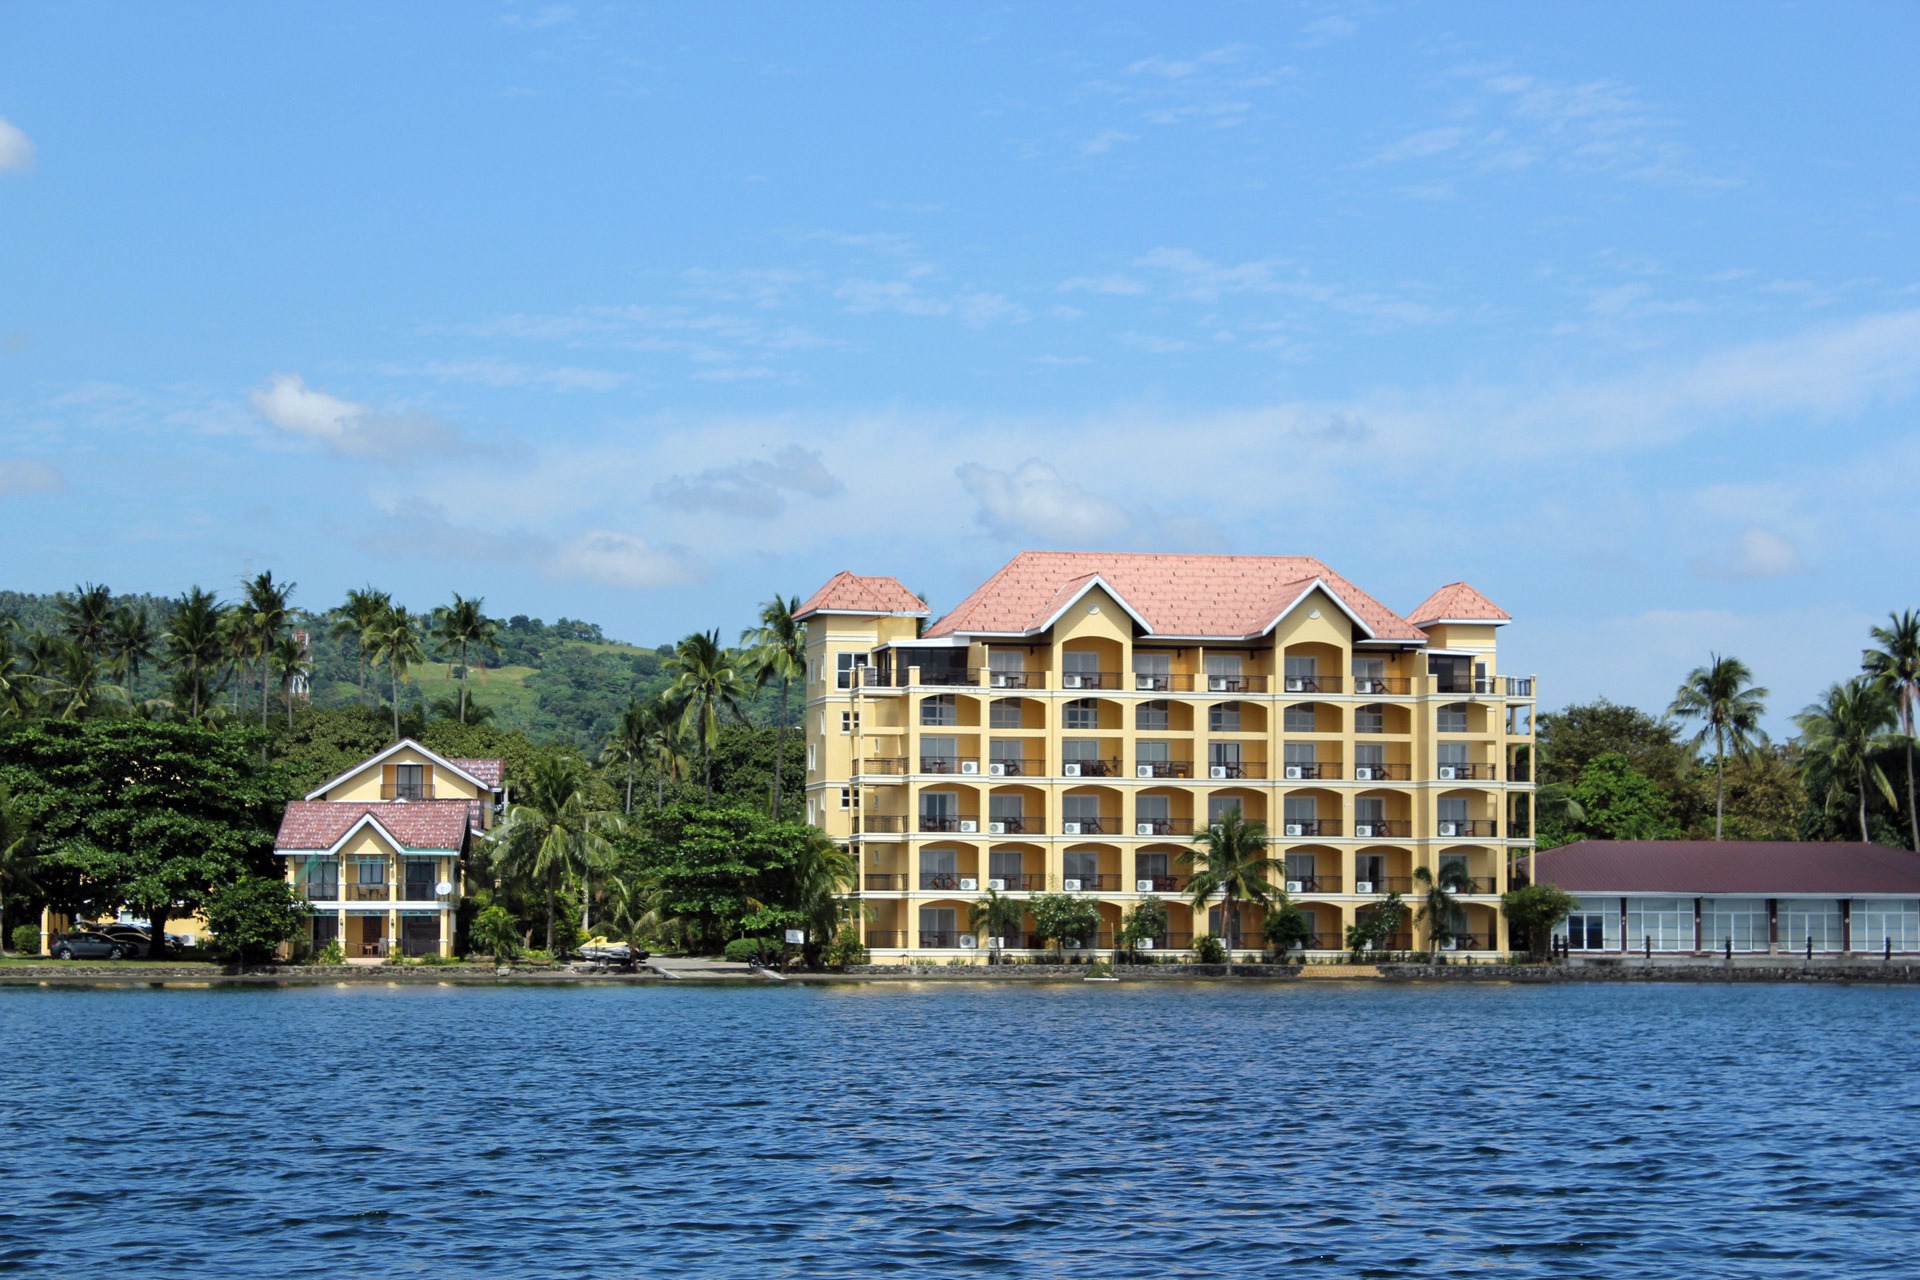
beach, sea, nature, dock, lake, building, travel, property, waterway, hotel, resort, estate, getaway, accommodation, tress, vacation place